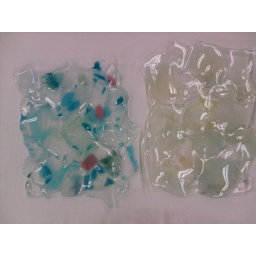
the light green plate is much more vibrant in person.